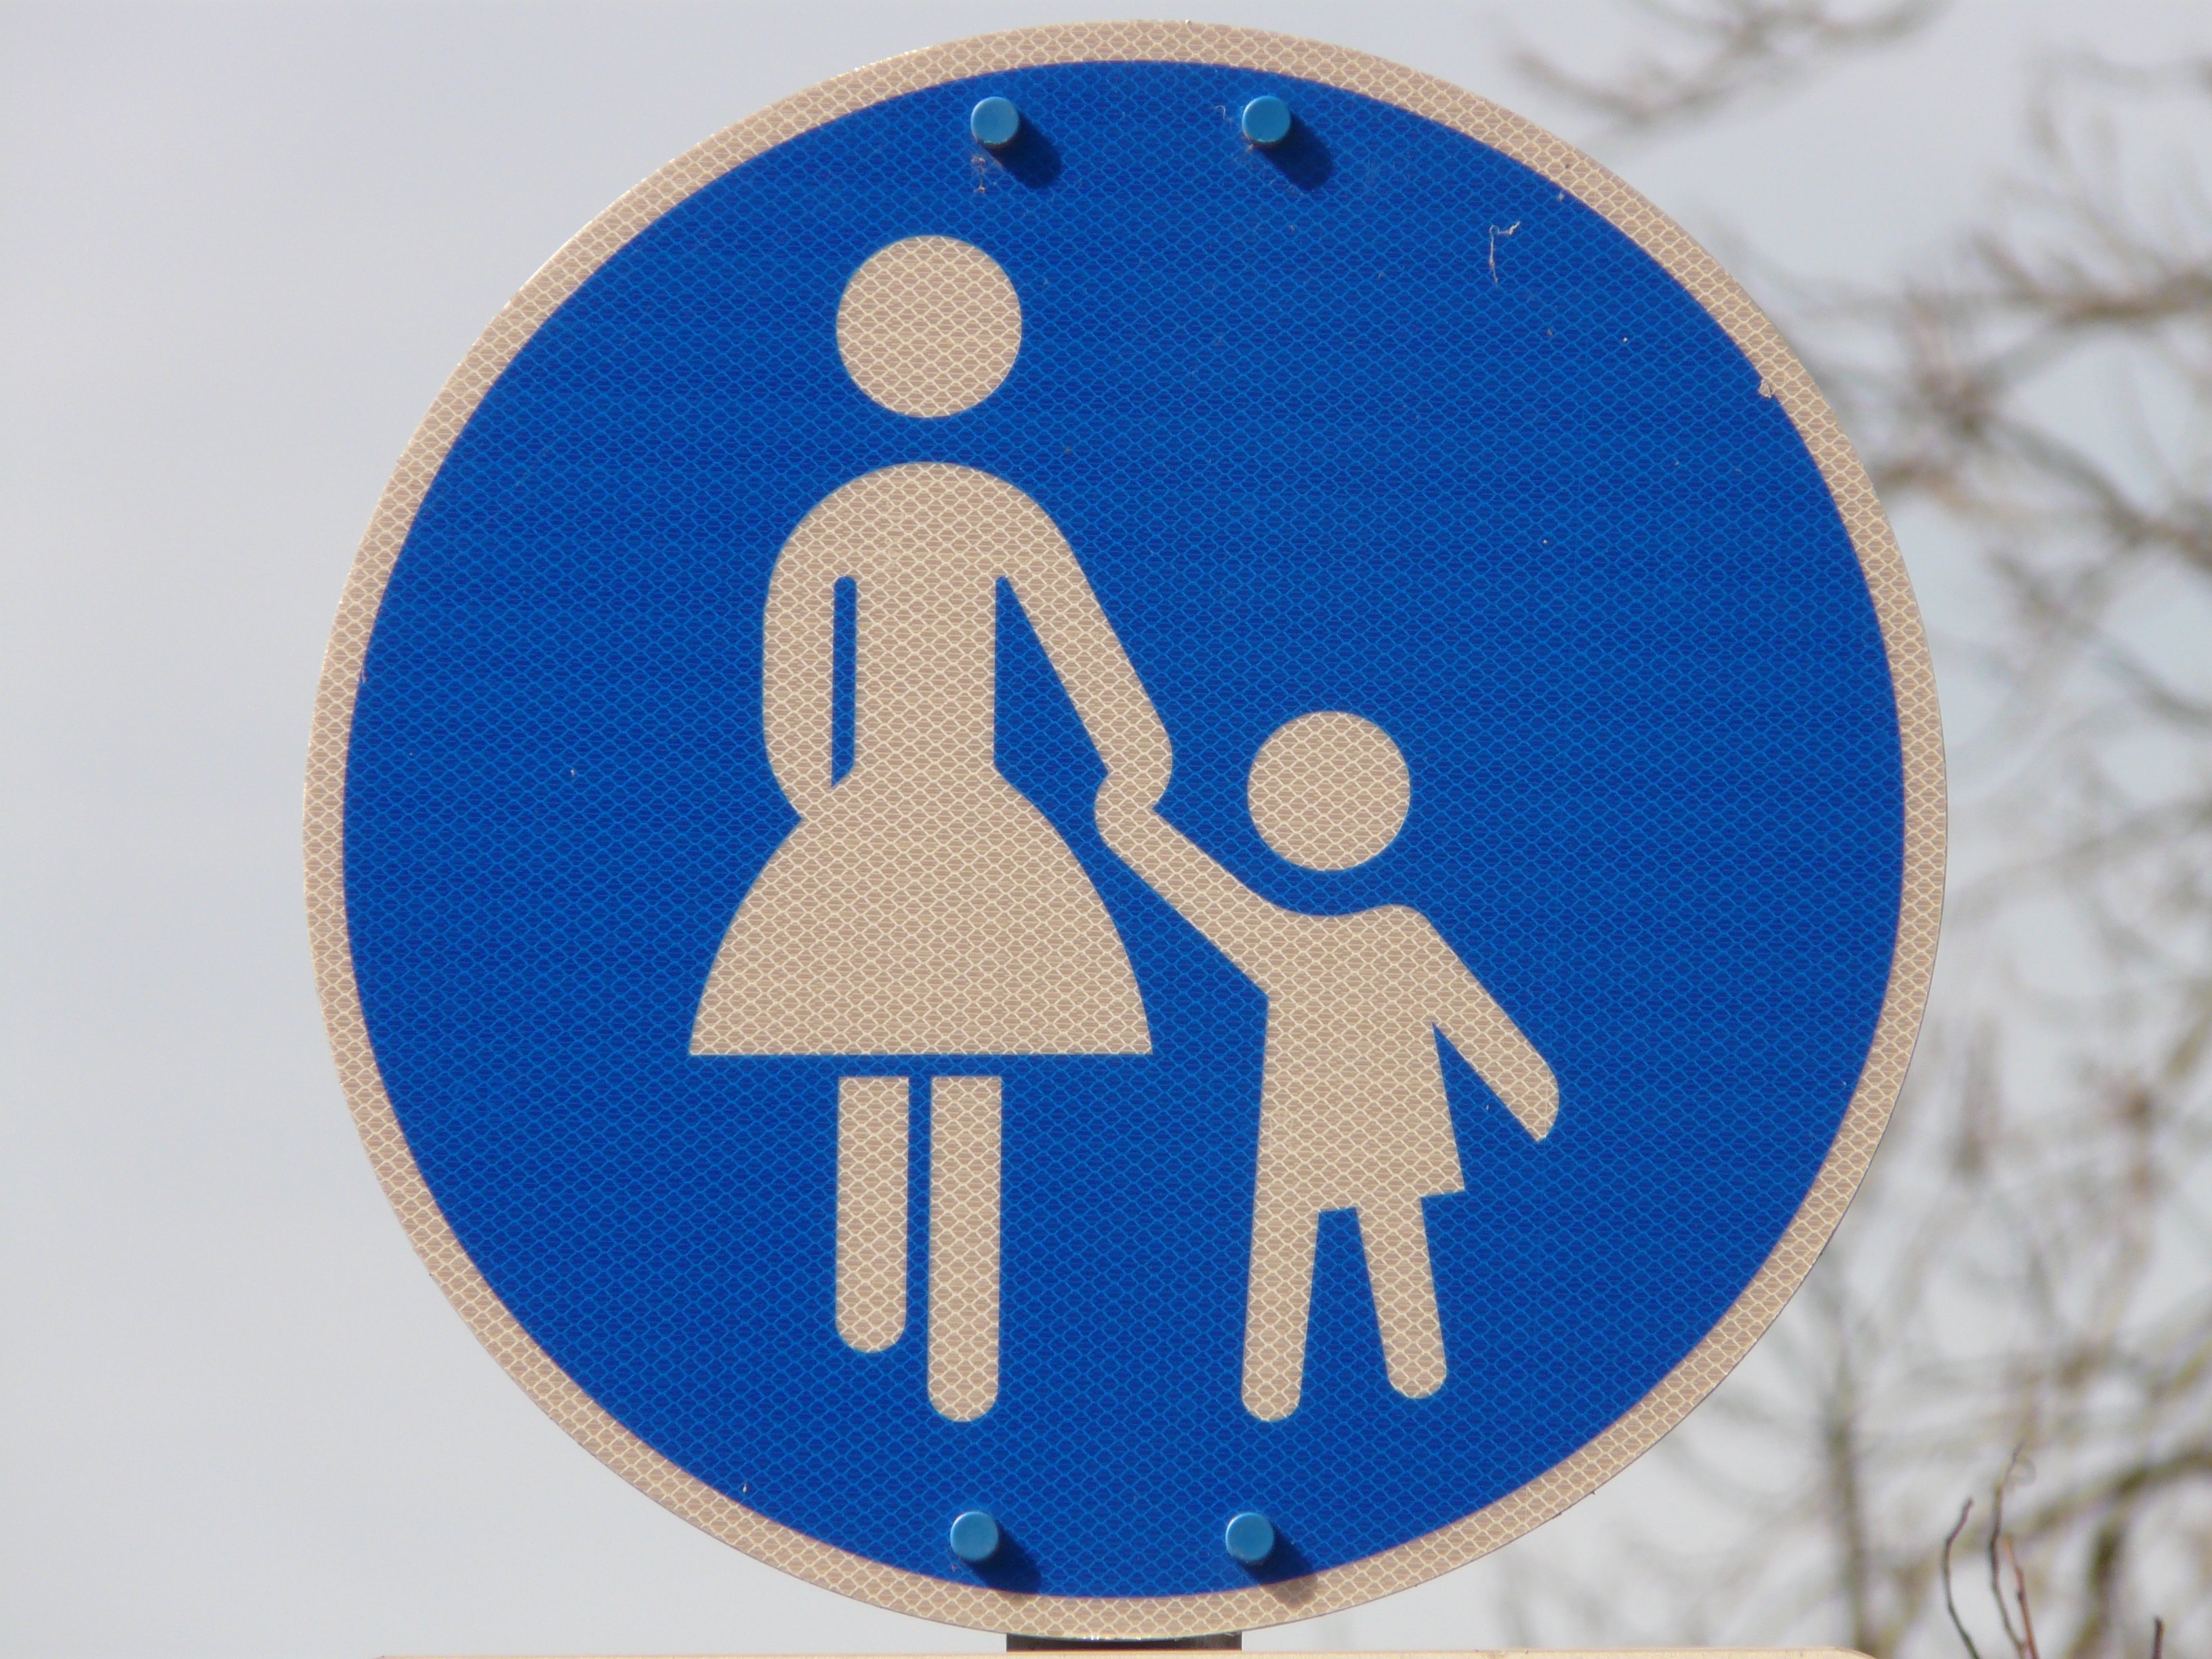
pedestrian, woman, sidewalk, number, sign, child, blue, signage, circle, font, shield, about, traffic sign, highway code, house numbering, faru with child